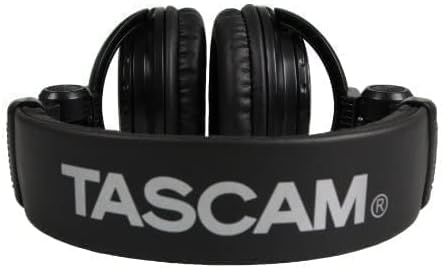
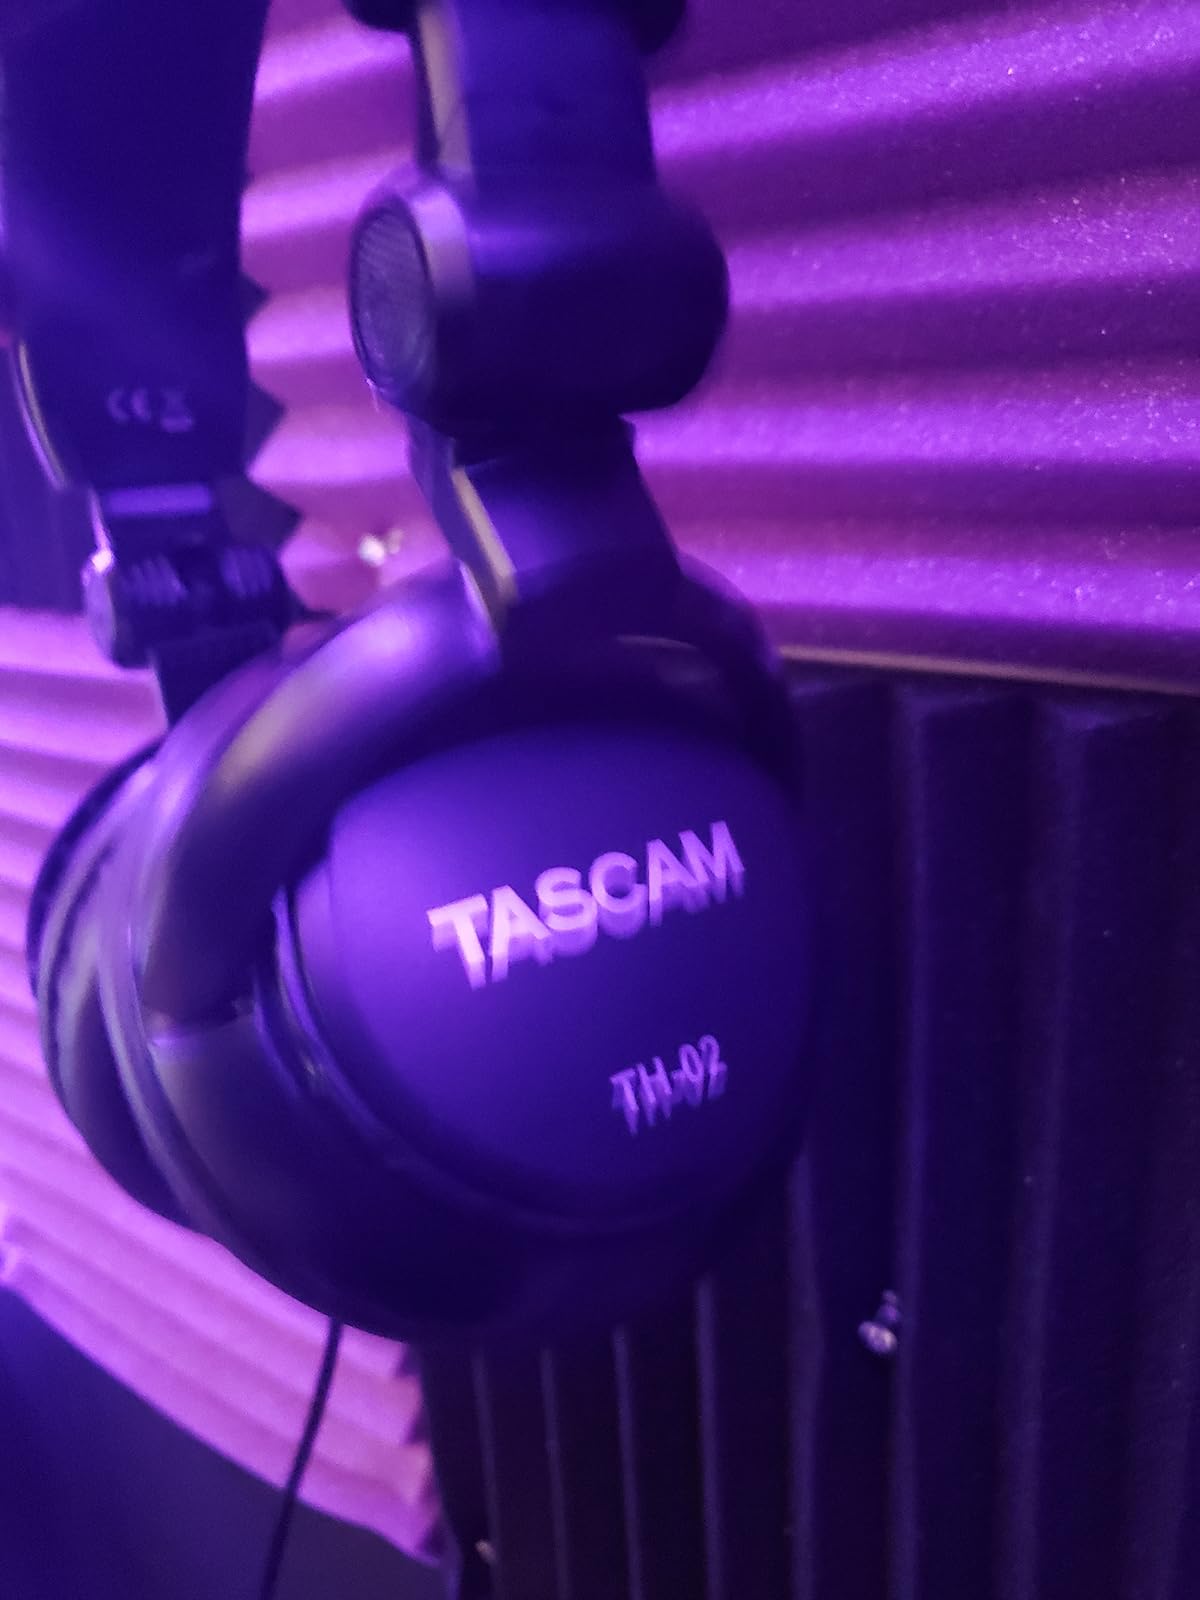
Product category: headphones
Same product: yes